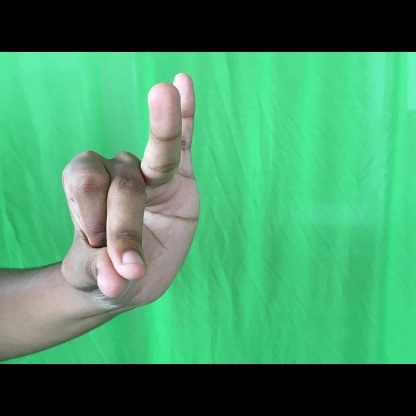
Mudra: Bramaram